Pasavalai

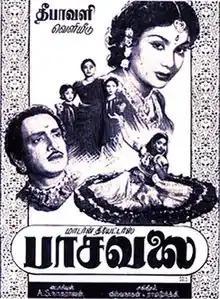
Theatrical release poster

Pasavalai is a 1956 Indian Tamil-language historical fantasy film, directed by A. S. Nagarajan produced by T. R. Sundaram of Modern Theatres, and written by Pa. Kannan. The music was composed by Viswanathan–Ramamoorthy. It stars M. K. Radha, V. Gopalakrishnan, G. Varalakshmi, M. N. Rajam and Kumari Rajamani, with T. P. Muthulakshmi and A. Karunanidhi providing comic relief. It was released on 1 November 1956. The film was a moderate success at the box office.